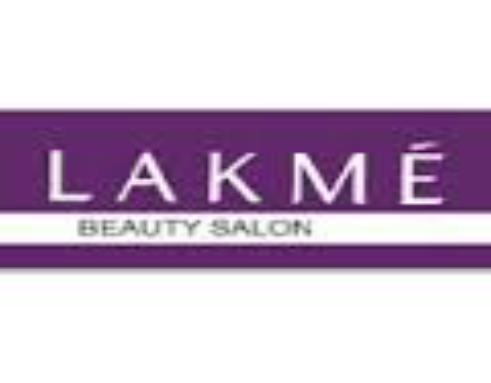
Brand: lakme
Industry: Necessities